Volvo 440/460

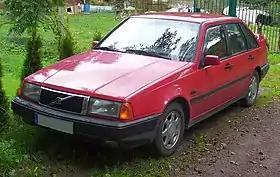
Pre facelift Volvo 440

The Volvo 440 and 460 are versions of a small family car produced by the Swedish manufacturer Volvo between June 1988 and September 1996. The 440 was a five-door hatchback and the 460 a four-door saloon which followed in 1989. They were built at the NedCar factory in Born, the Netherlands and were only offered with front-wheel drive.